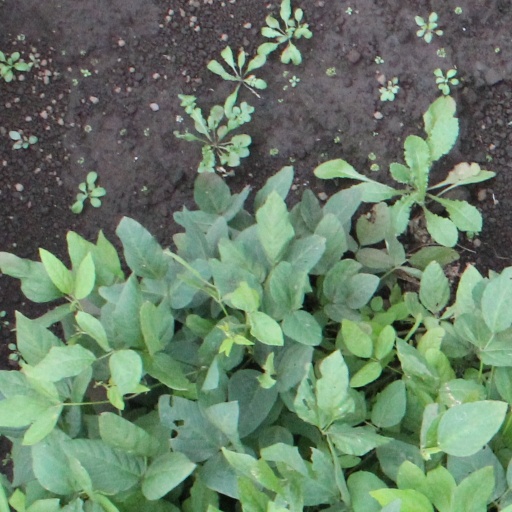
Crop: soybean